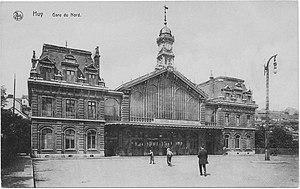
La Compagnie du Nord - Belge était la branche administrative belge de la grande compagnie ferroviaire française Compagnie des Chemins de Fer du Nord, qui à partir de 1854 a exploité différents chemins de fer belges en Wallonie.
La gare de Huy est une gare ferroviaire belge de la ligne 125 de Liège à Namur située à proximité du centre-ville de Huy, en Région wallonne dans la province de Liège.